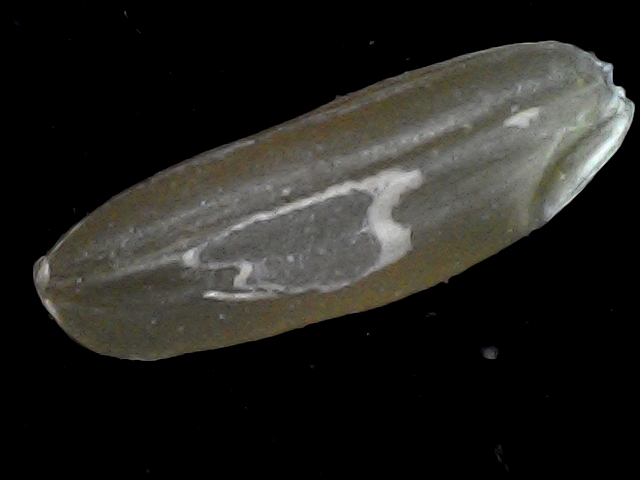
Rice variety: BR23